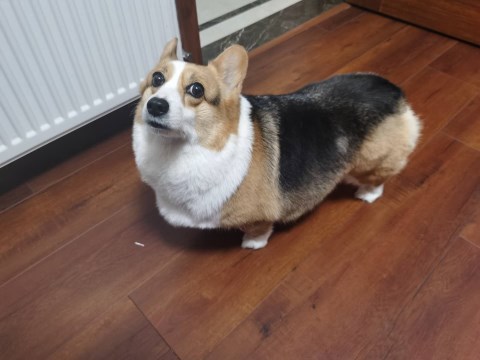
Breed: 2909-n000116-Cardigan